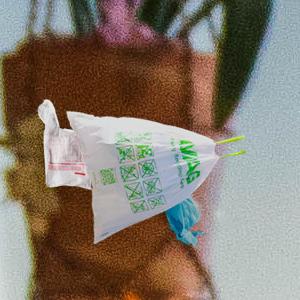
Label: plasticbags